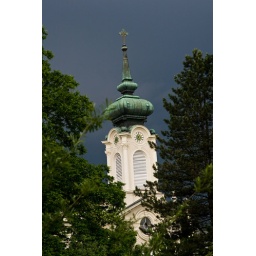
Church against angry black sky